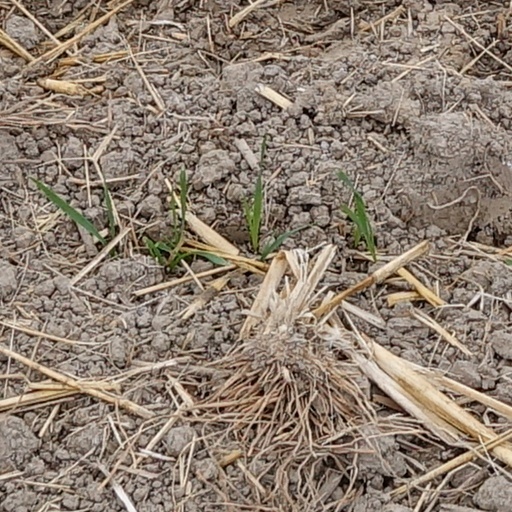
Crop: wheat